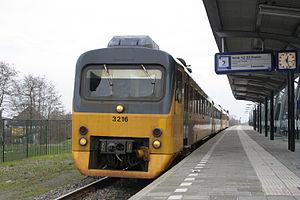
La gare de Buitenpost est une gare néerlandaise située à Buitenpost, dans la province de la Frise.